Battle of Suoi Bong Trang

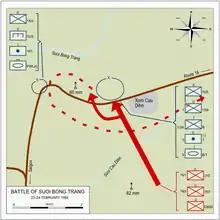
Battle of Suoi Bong Trang, 23–24 February 1966.

On 19 February, 1 RAR was inserted by helicopter, taking over from 2nd Battalion, US 38th Infantry Regiment. Preece immediately instituted a program of twenty-four-hour dispersed patrolling, and within two days this had succeeded in reducing the level of Viet Cong activity against the road construction. Two platoons of American M48 Patton tanks were also moved into the area, patrolling by day with the Australian armoured personnel carriers, while securing the laterite pit at night. Several contacts took place and by 22 February the Australians began to suspect that a major attack on them was being planned, noting that they were now facing Main Force elements. In the early morning of 23 February three Viet Cong soldiers were killed in an Australian ambush, while several others were wounded but escaped. The dead soldiers were well equipped with new AK-47 assault rifles and webbing, and they were identified as being from 761st Main Force Regiment. Also captured was a large quantity of ammunition, rations and medical supplies. Later that night a North Vietnamese engineer officer was also killed in a separate ambush, adding further weight to the Australian suspicions. As dawn broke the next day, two half-platoon ambushes from B Company, 1 RAR—under the command of Major Ian McFarlane—engaged two squads of Viet Cong Main Force. Preece immediately warned Glotzbach of an imminent attack, and then informed Sargent that the Australians were moving to set up a defensive position, recommending that the engineers relocate in order to join them.